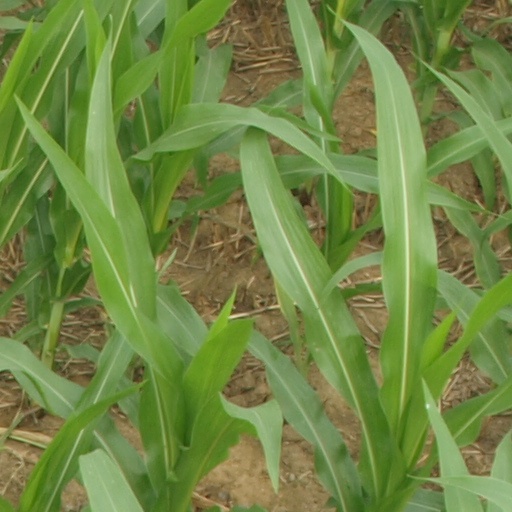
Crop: maize; corn